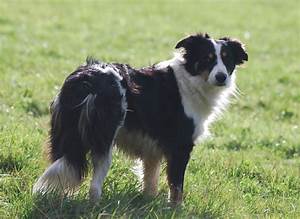
Label: dog